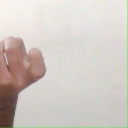
अक्षर: ज